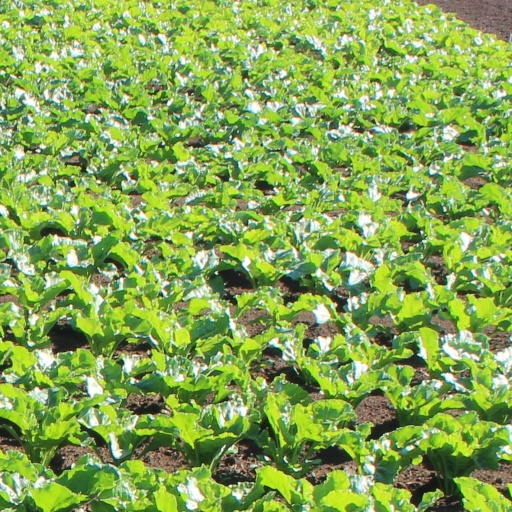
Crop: sugar beet